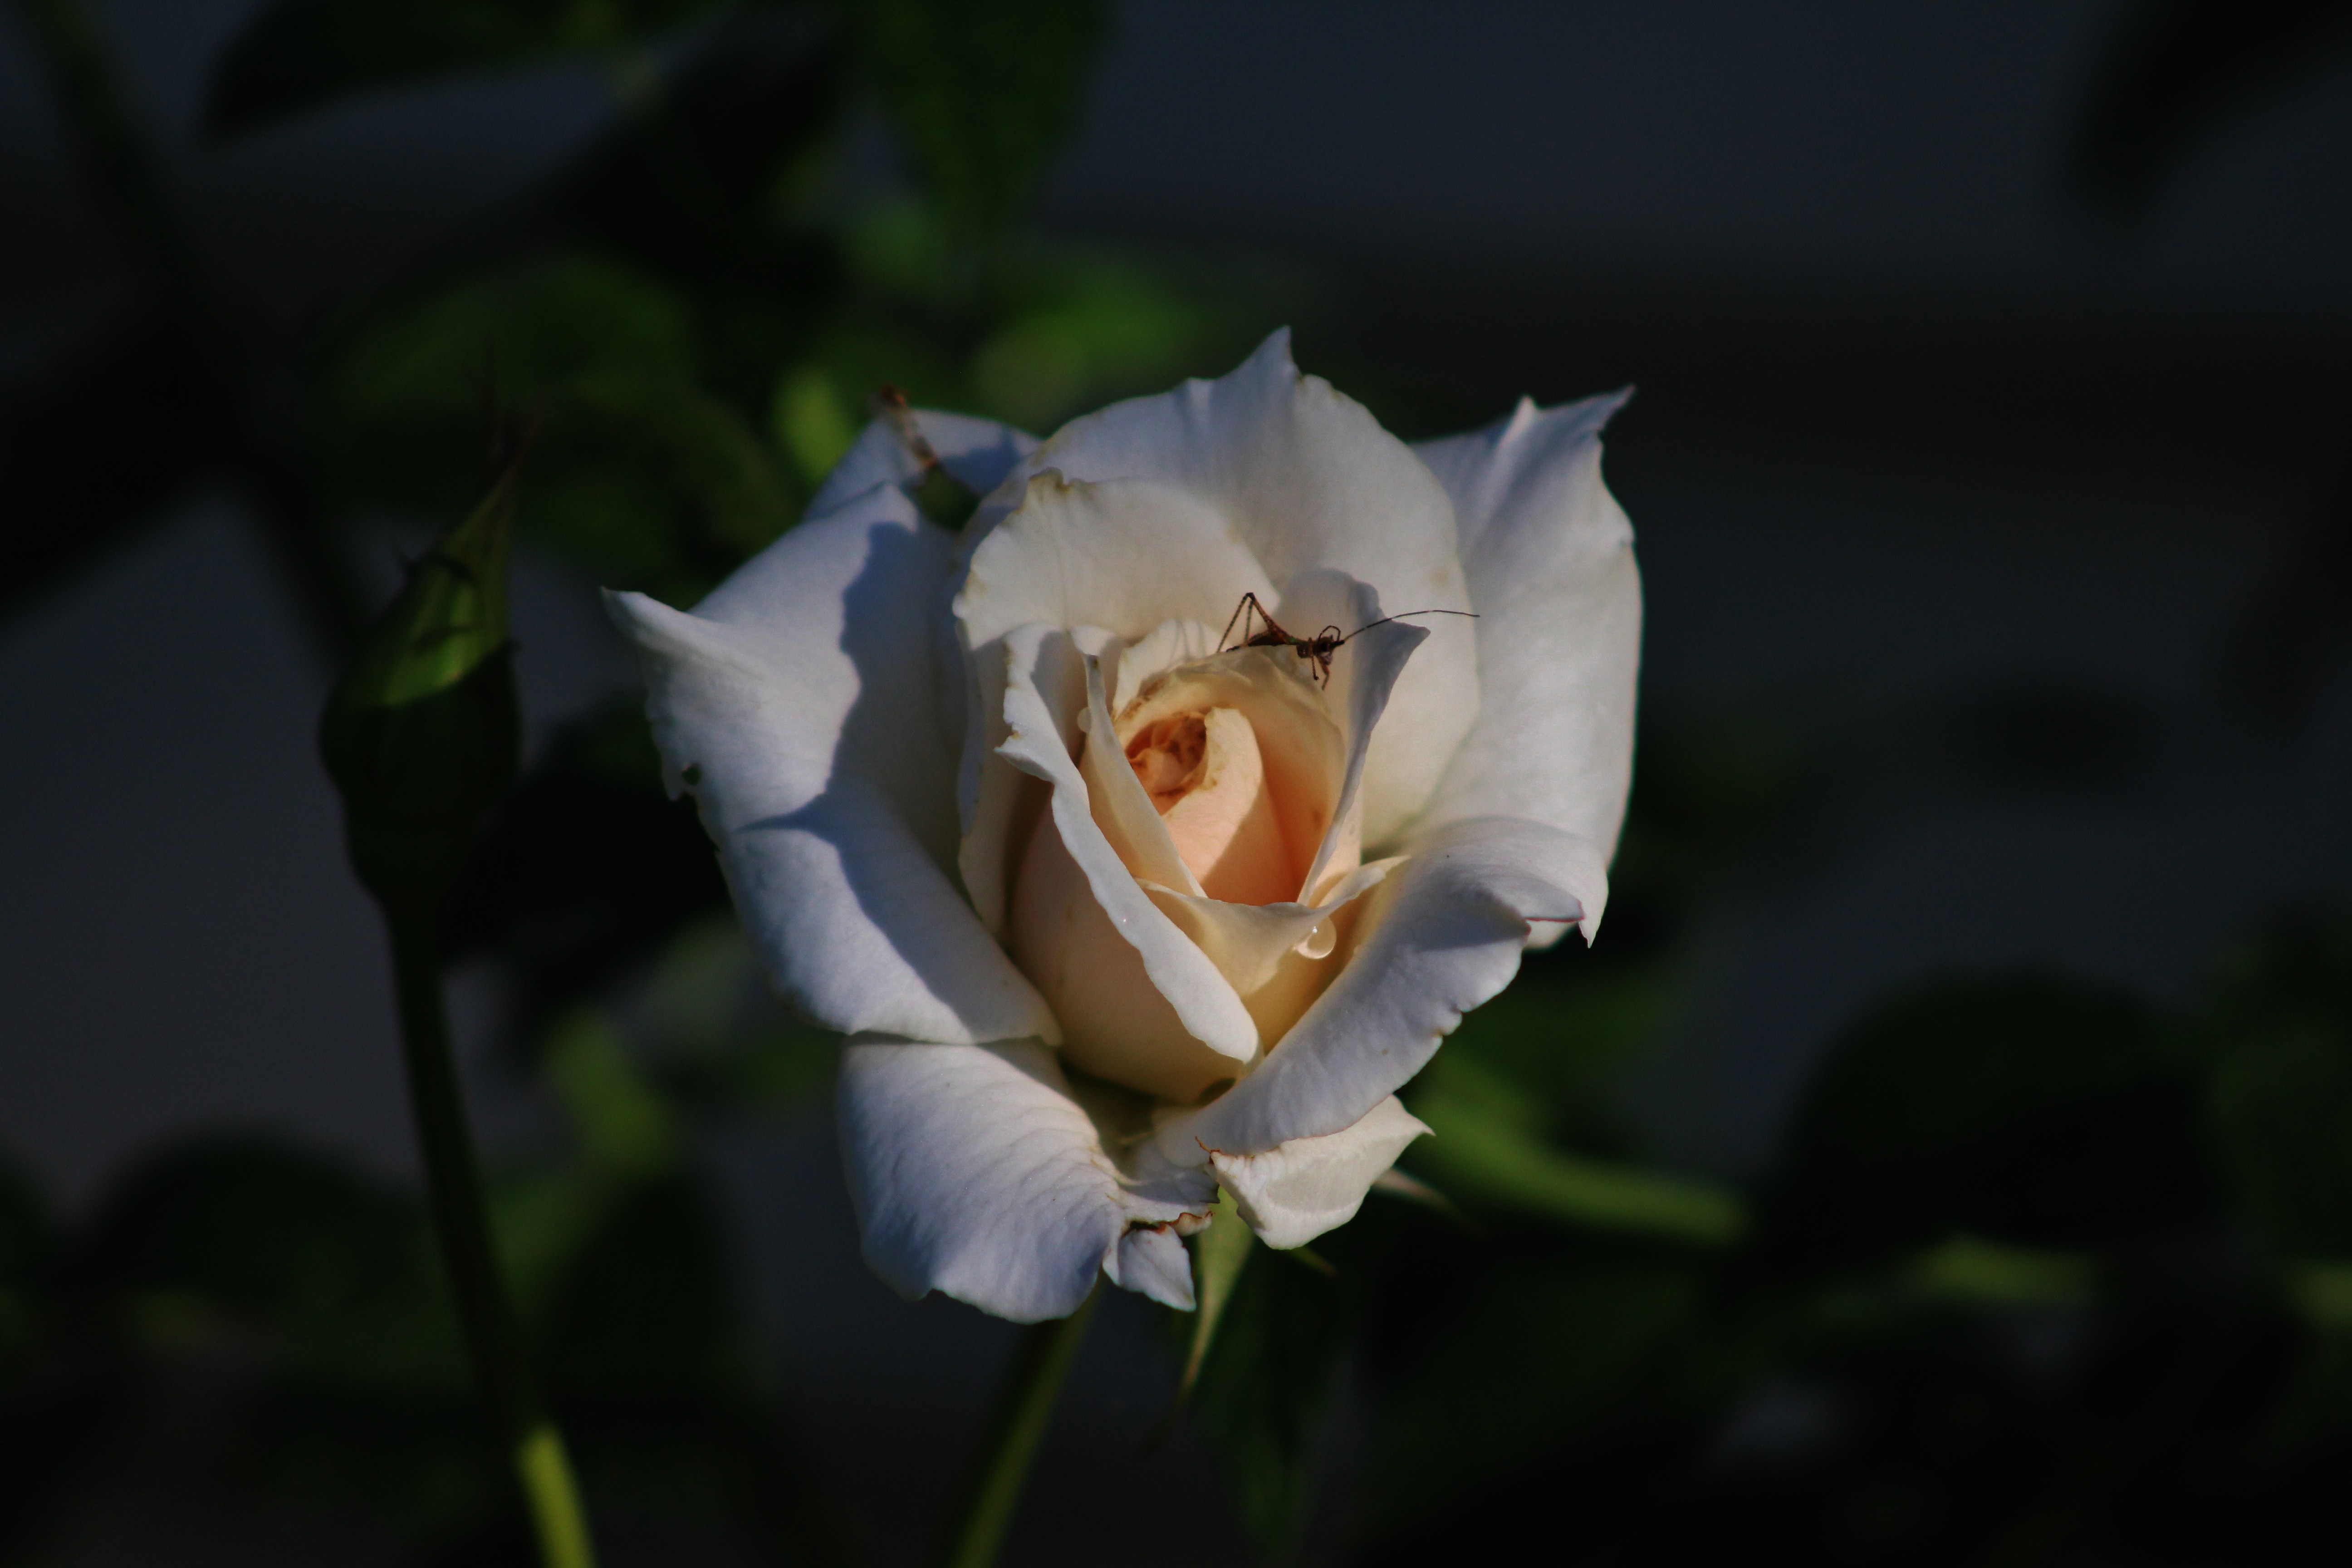
blossom, plant, flower, petal, rose, botany, flora, close up, macro photography, flowering plant, garden roses, rose family, plant stem, land plant, rose order